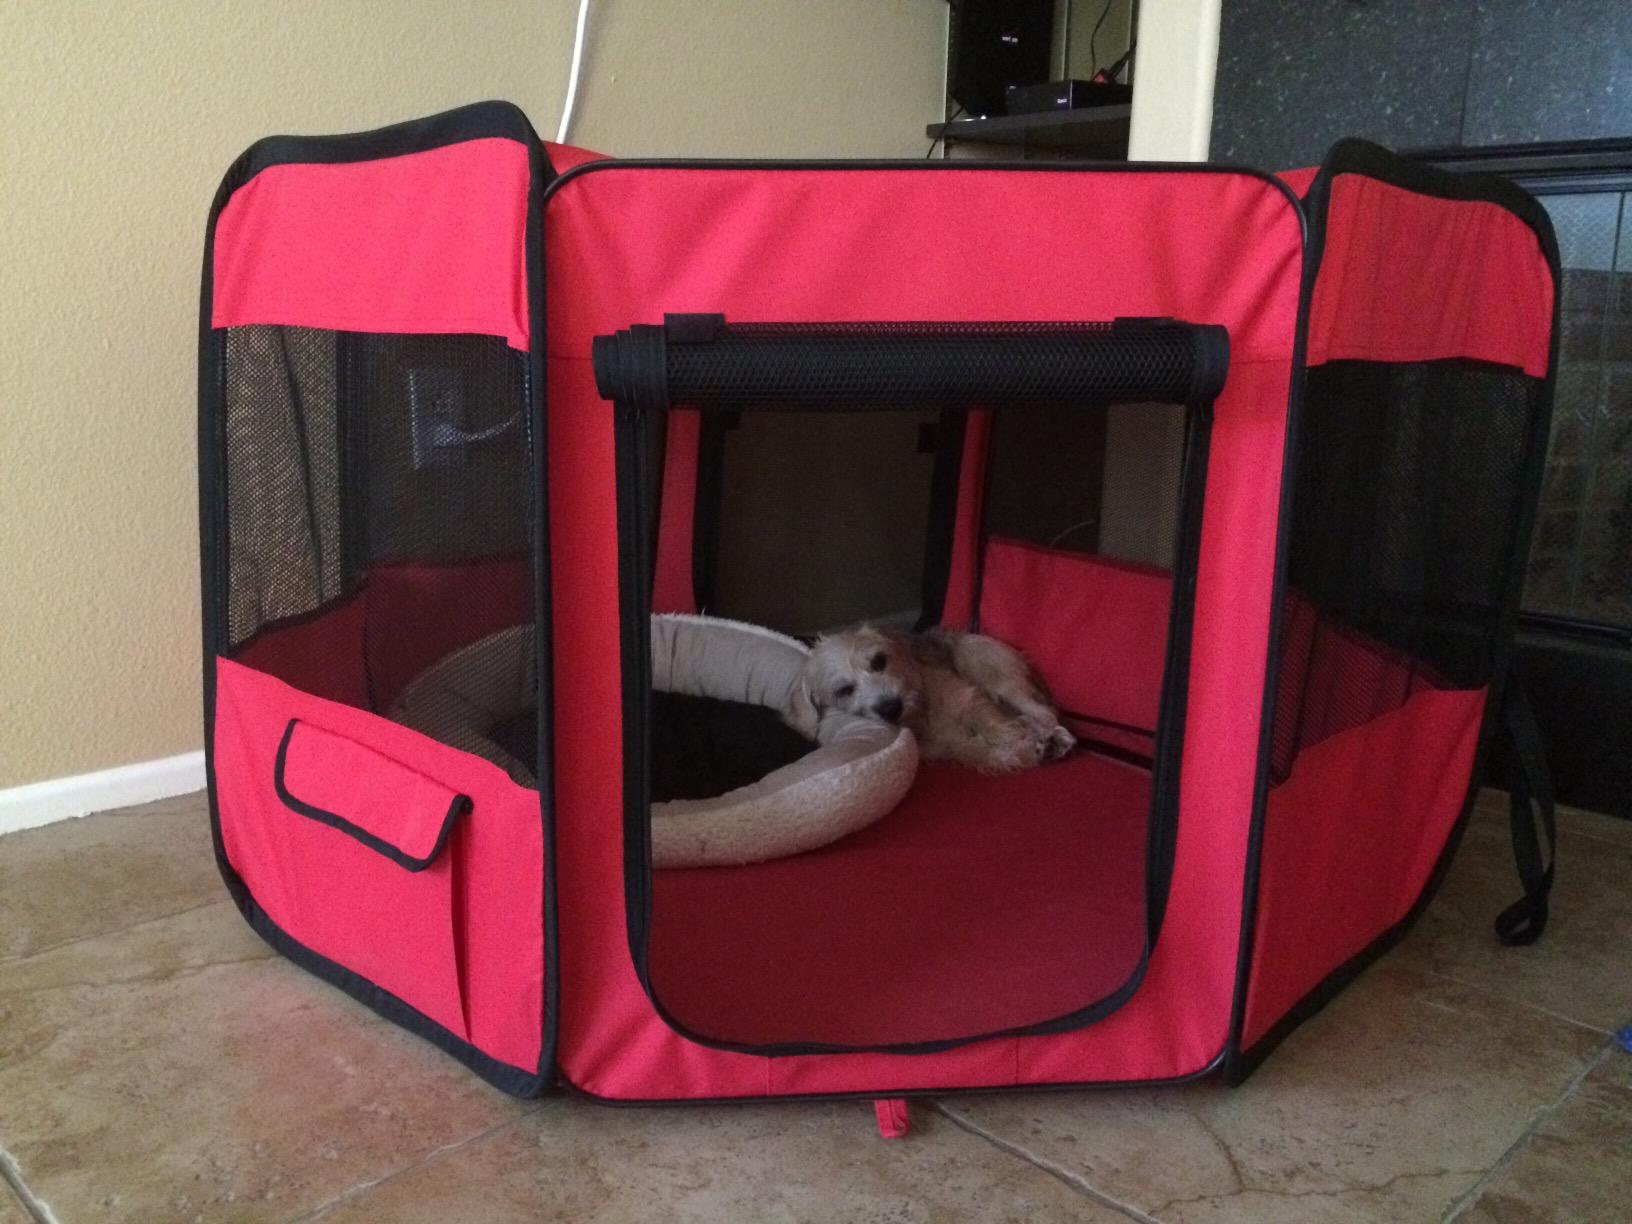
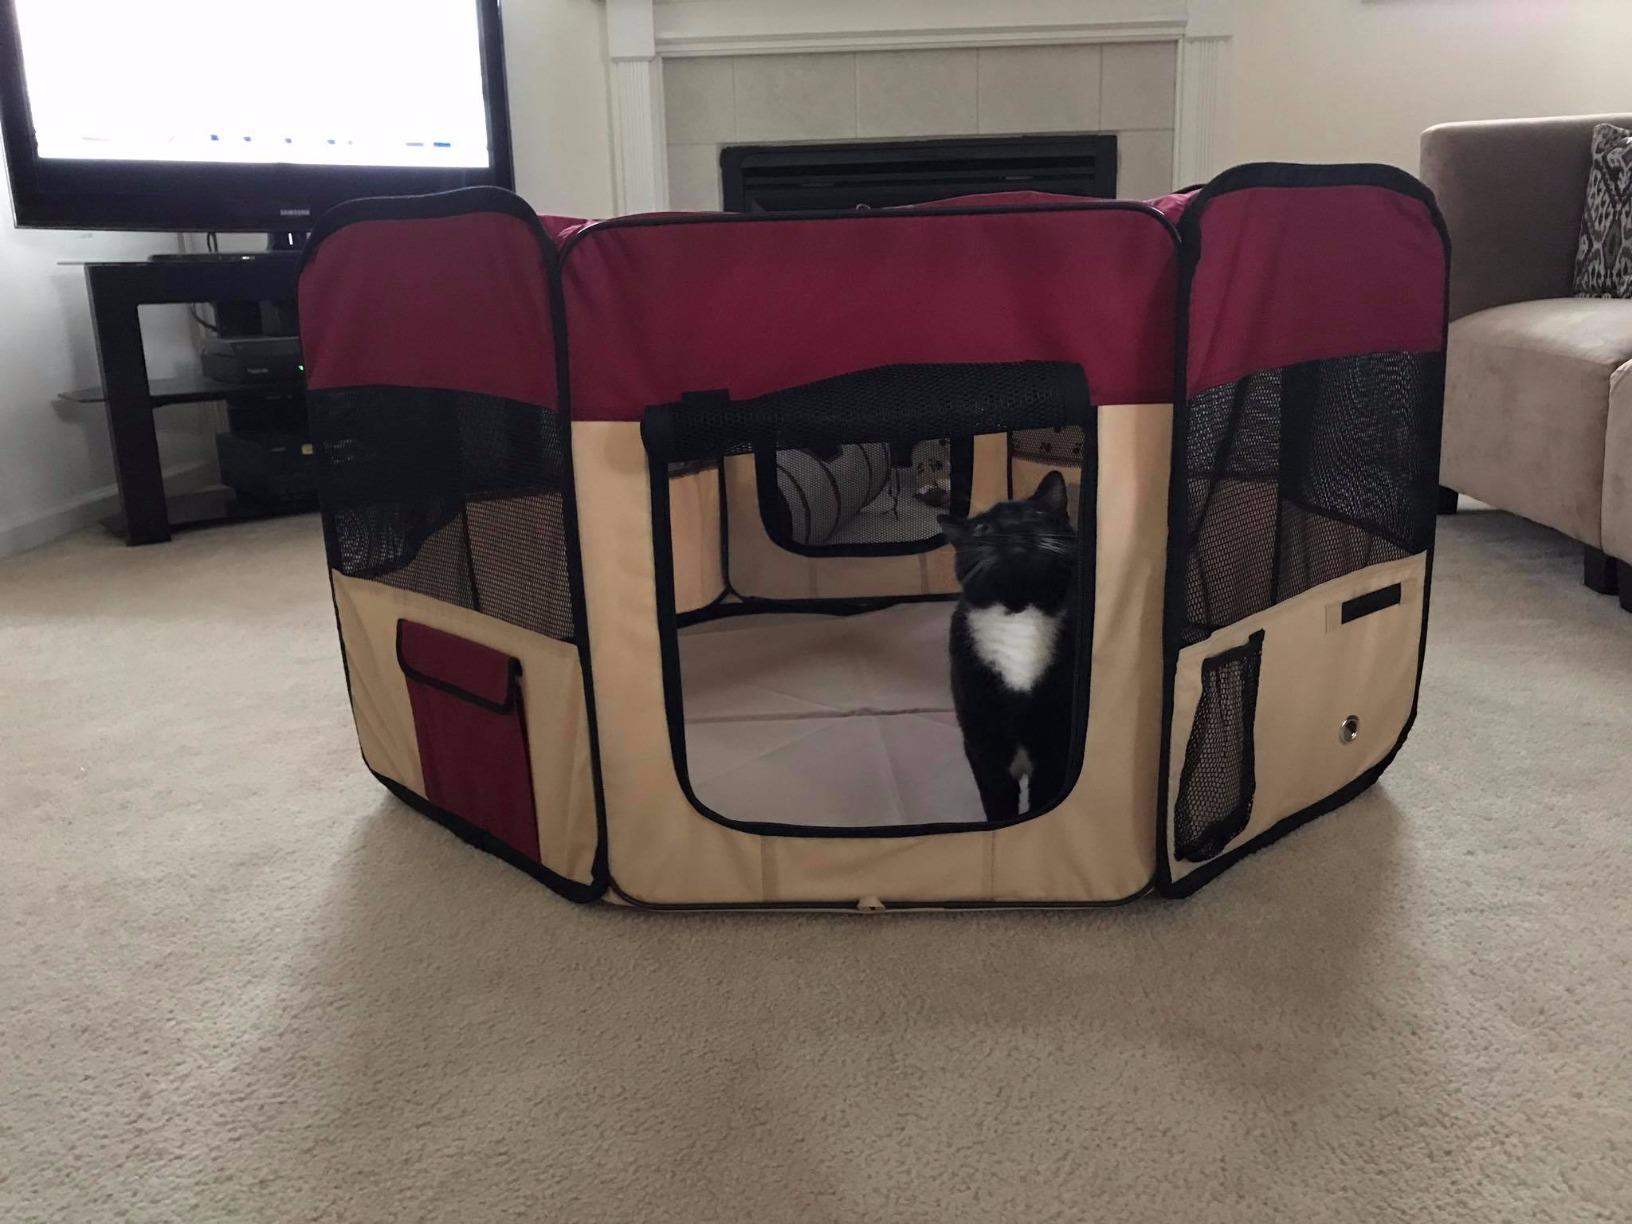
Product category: items_kennel
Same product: no